Mercedes-AMG

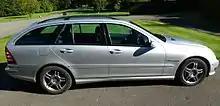
2003 UK version of C 32 Estate (S203) in Brilliant Silver

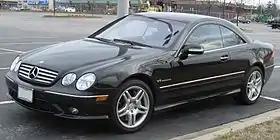
2003 AMG CL 55 Kompressor

Launched in the UK market in April 2015, the 4-litre "M178" V8 uses an unusual configuration where the position of the intake and exhaust are reversed, to create a more compact engine and hence vehicle design. This "hot inside v" configuration, as AMG calls it, has the exhaust gasses exiting into the central v area of the engine block where the engine's twin turbochargers are also mounted.